Daniella Goldfarb

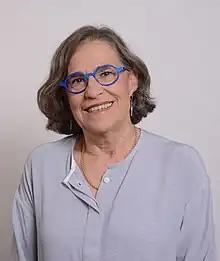

Daniella Goldfarb is an Israeli chemist who is the Erich Klieger Professorial Chair in Chemical Physics at the Weizmann Institute of Science. She is the President’s Advisor for Advancing Women in Science. Her research makes use of electron paramagnetic resonance spectroscopy. She was awarded the 2016 Israel Chemical Society Excellence prize.